Yeongdong Expressway

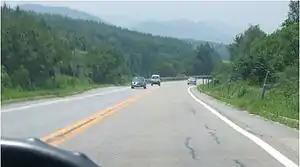
Yeongdong Expressway

The Yeongdong Expressway is an expressway in South Korea. Numbered 50, it connects the Seoul area with Gangwon Province. It is named from Yeongdong, an old name for Gangwon. The road has its western end in Namdong-gu of Incheon Metropolitan City. Its eastern end lies in Gangneung near the east coast. From Incheon to Gangneung, the expressway covers 234.39 kilometers.